Martha Rosler

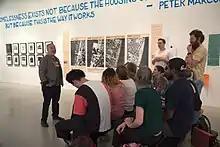
Students visiting the "If you can afford to live here, mo-o-ove!!" exhibition

In 2016, a projected year-long project at the New Foundation Seattle and in the Seattle, under the rubric "Housing Is a Human Right," was to reprise all three exhibitions of the Dia exhibition of 1989, "If You Lived Here..."—but focusing especially on contemporary Seattle. However, the New Foundation, which had also made her the first recipient of its award to a distinguished female artist working in the field of social justice, abruptly ceased public operations after the completion of the first two shows. Subsequently, also in 2016, Rosler organized an exhibition in New York that included much of the Dia and Seattle material but focused on New York City. Working with her Seattle curator Yoko Ott, and Miguel Robles-Durán, and with the assistance of Dan Wiley, who had worked with her on organizing key components of the 1989 show, as well as many others, Rosler put on the exhibition "If you can't afford to live here, mo-o-ove!" at Mitchell-Innes and Nash, renamed as a public space, the Temporary Office of Urban Disturbances. Four public forums on the issues of art and gentrification and the privatization of housing were also held.